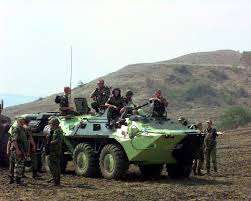
Label: BTR-70